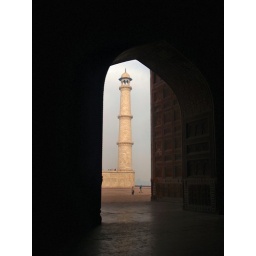
Watch tower from doorway in right guard house